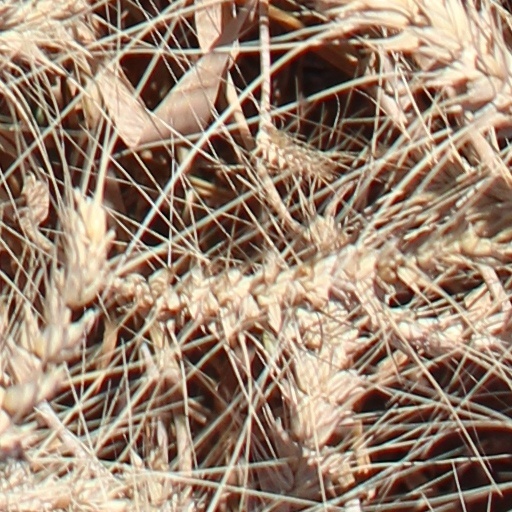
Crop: wheat